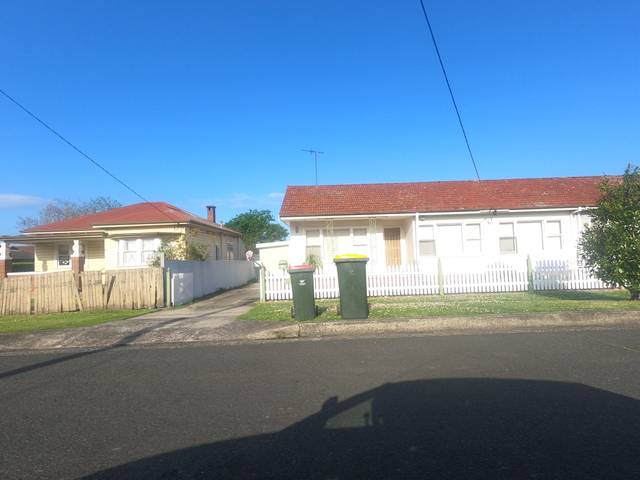
Region: Australia
Coordinates: -34.436, 150.884